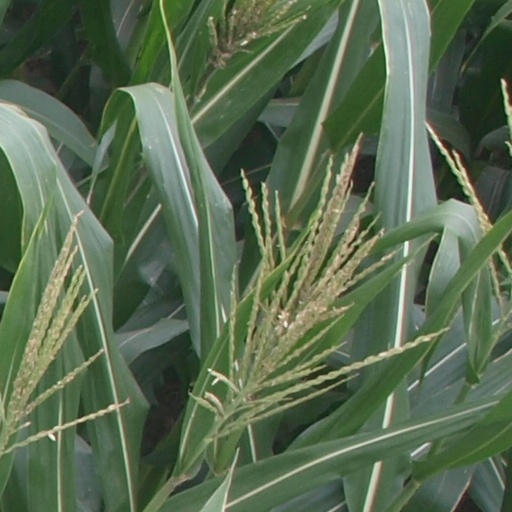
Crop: maize; corn